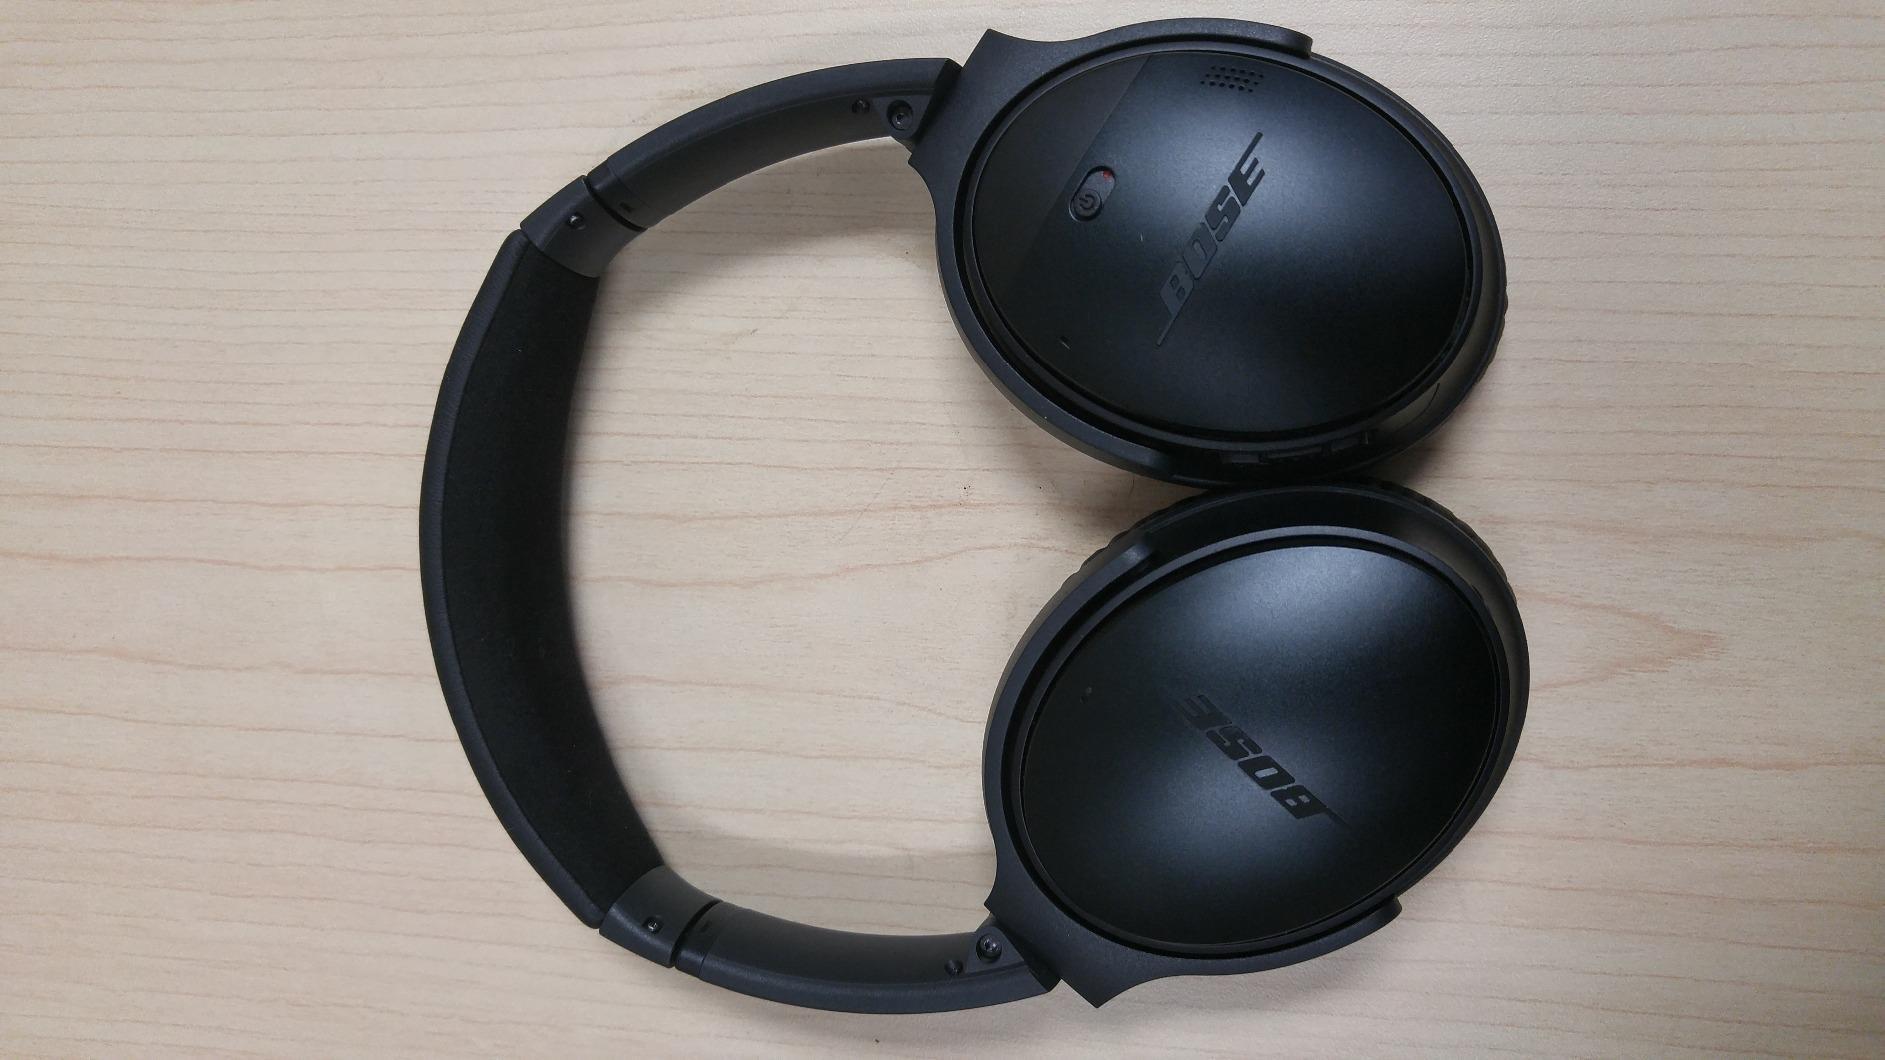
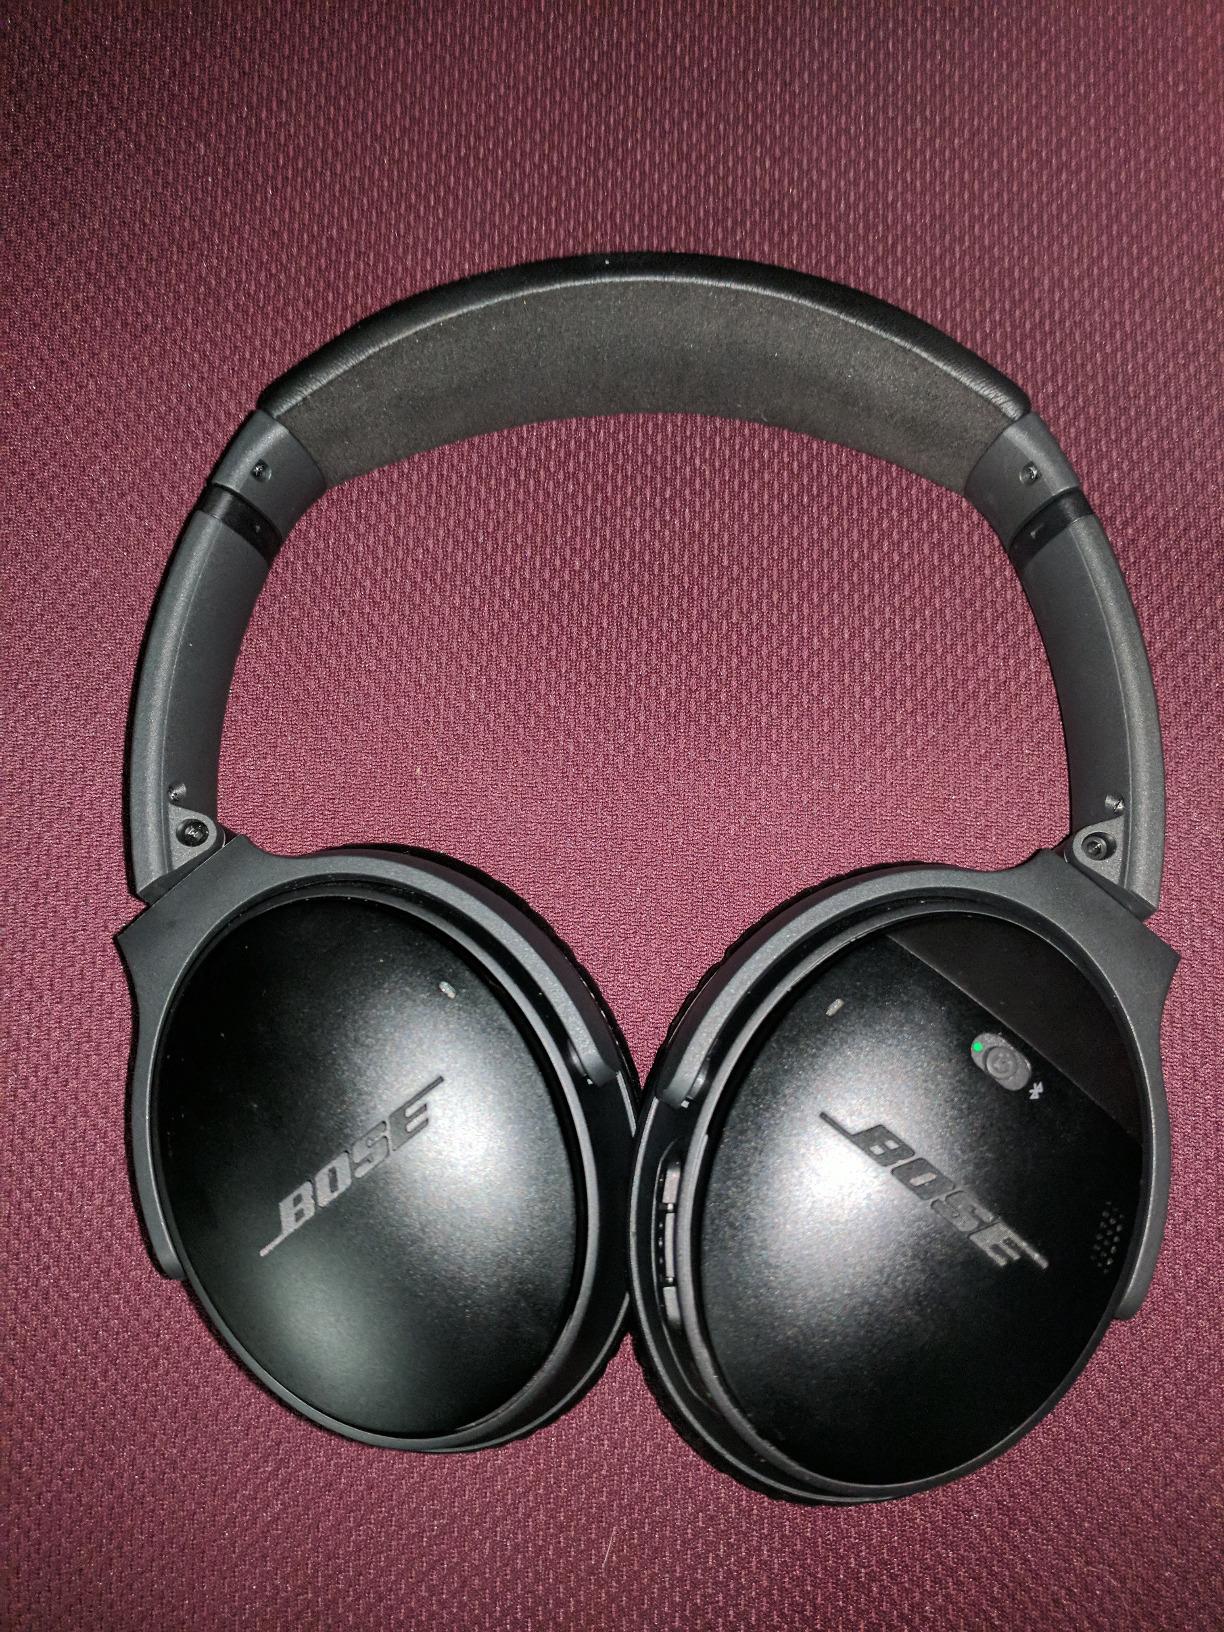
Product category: headphones
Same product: yes